Aircrew survival equipmentman

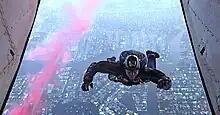
A Navy "leap frog" exits the aircraft

The PR rating badge for enlisted personnel may only be worn by service members who have completed Parachute Rigger "A" school.